Mars Red Sky

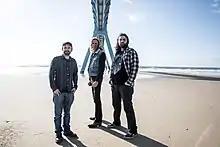
Mars Red Sky in 2019

Mars Red Sky is a stoner rock band from Bordeaux, France. As of 2024, they have released five studio albums and six EPs.